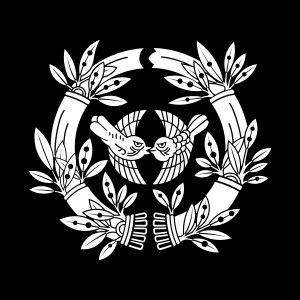
Le domaine d'Uwajima est un domaine féodal situé dans la province d'Iyo durant l'époque d'Edo. Il est dirigé de 1608 à 1613 par le clan Tomita. Après une brève période de contrôle comme territoire du tenryō, le domaine passe entre les mains du clan Date. Le fondateur en est Date Hidemune, premier fils de Date Masamune. Hidemune ne peut hériter de la position de son père comme chef du principal clan Date car il est né d'une concubine, aussi des arrangements sont-ils élaborés pour que Hidemune conserve ce han à compter de 1615, loin des terres du principal clan Date au nord du Japon.